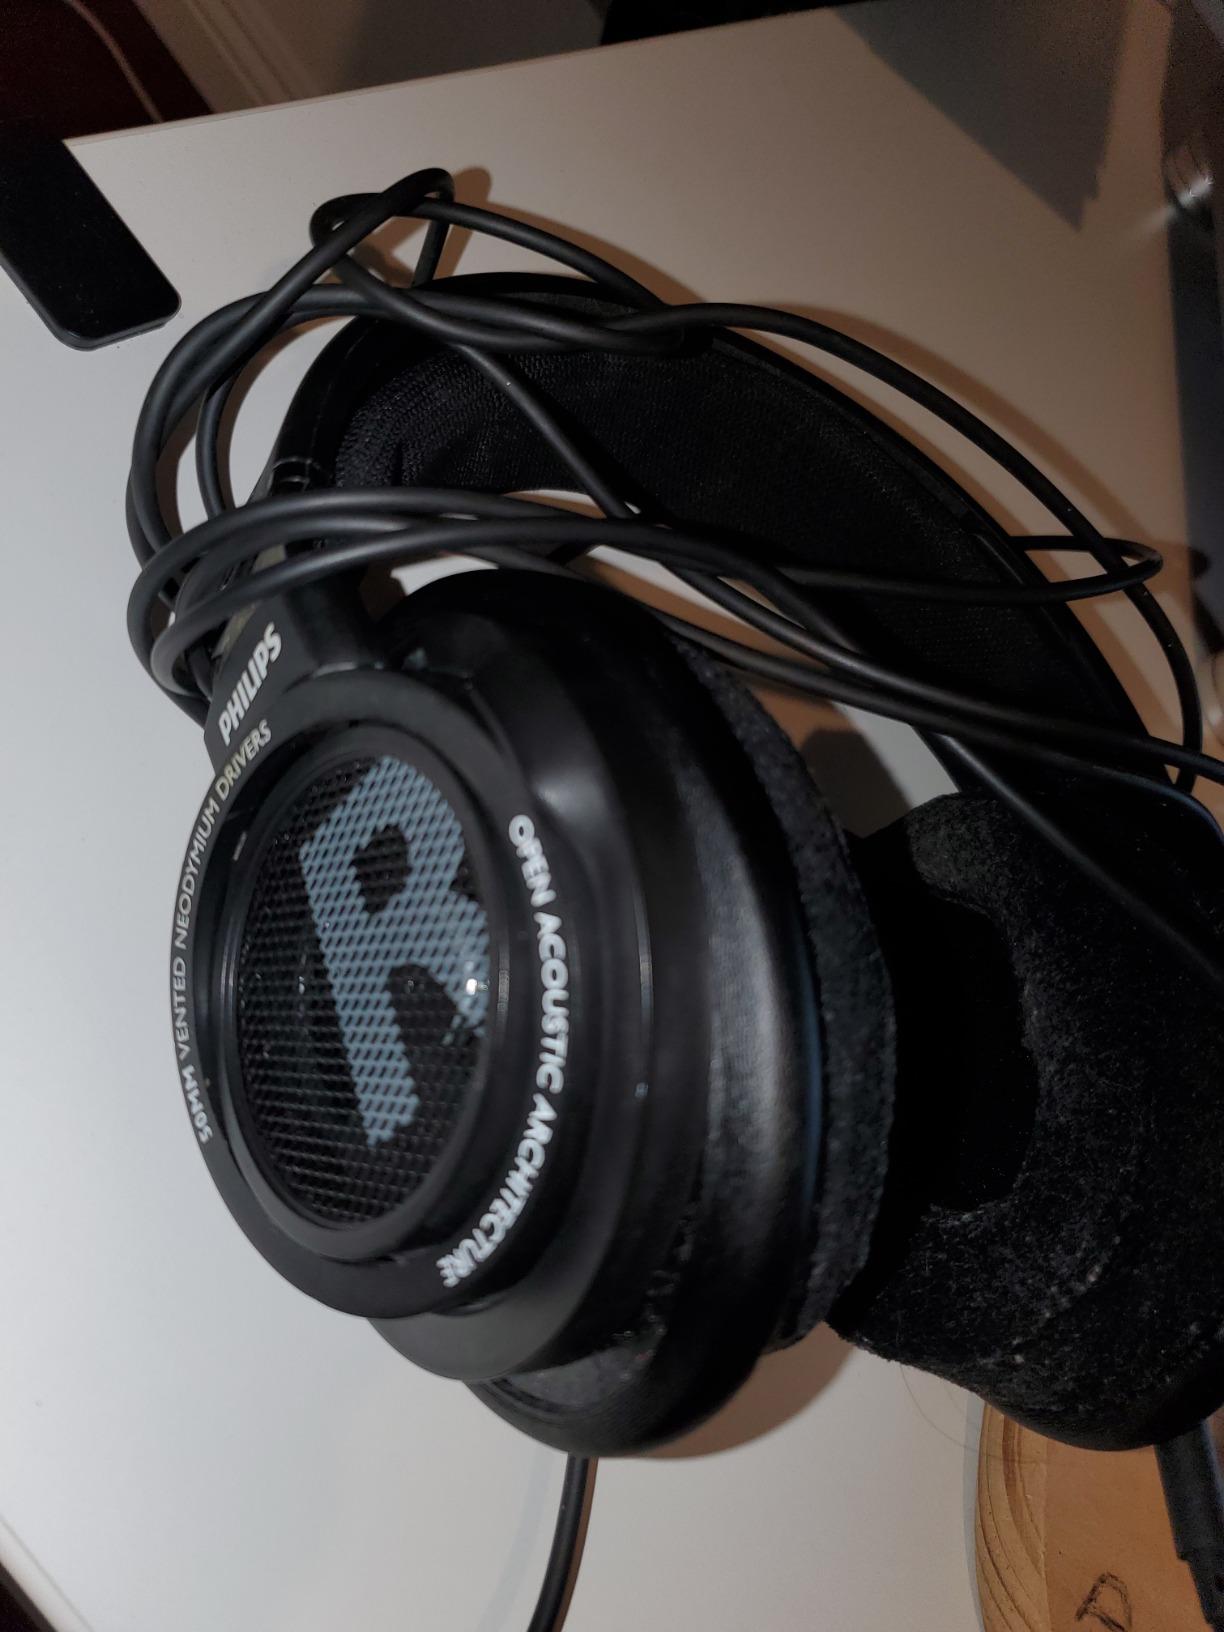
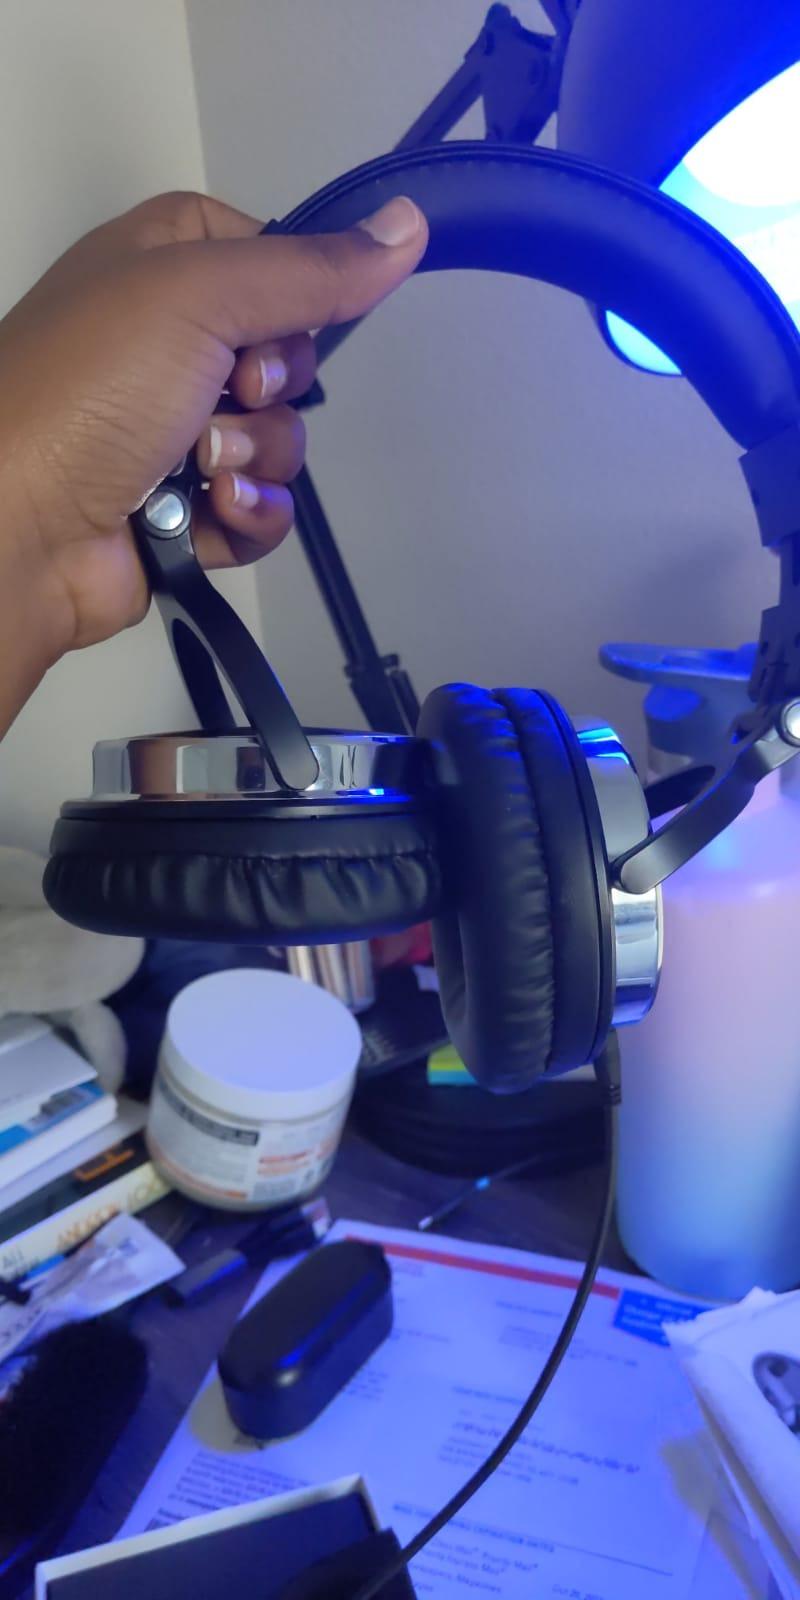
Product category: headphones
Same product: no